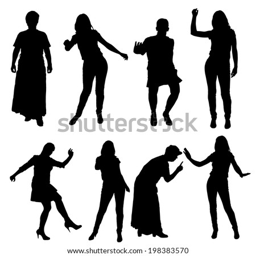
vector silhouette of women on a white background .